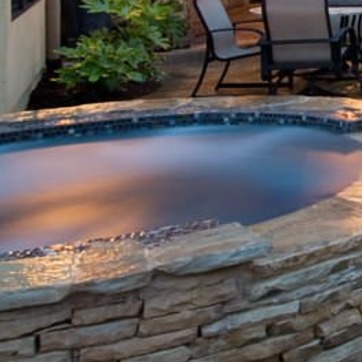
Material: water